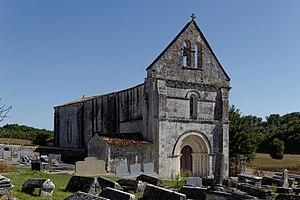
Église Saint-Pierre de Juicq (Inscrit) This building is indexed in the Base Mérimée, a database of architectural heritage maintained by the French Ministry of Culture,
Cet article recense une partie des monuments historiques de la Charente-Maritime, en France.
Juicq est une commune du sud-ouest de la France située dans le département de la Charente-Maritime.
Les églises de la Charente-Maritime présentent une grande diversité, d'une commune à une autre, et se distinguent par des styles et des périodes de construction différentes. De nombreux édifices témoignent cependant de l'épanouissement, aux XIᵉ et XIIᵉ siècles d'une forme d'art roman spécifique, appelée art roman saintongeais, caractérisée par une simplicité des formes et un décor sculpté, souvent très riche.